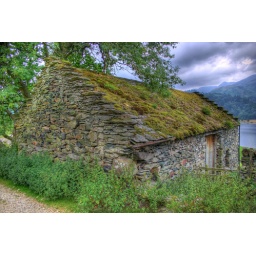
A delightful looking building over looking the lake